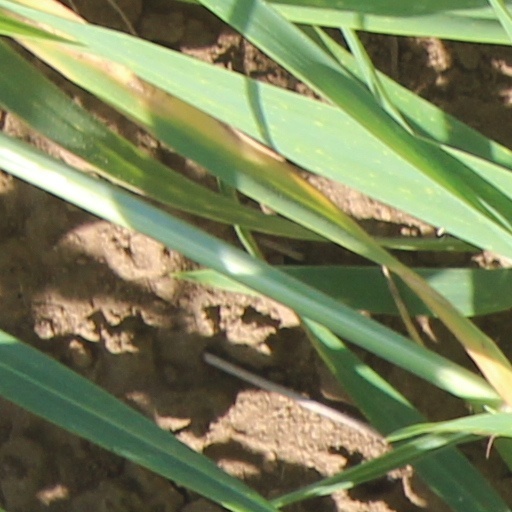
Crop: wheat